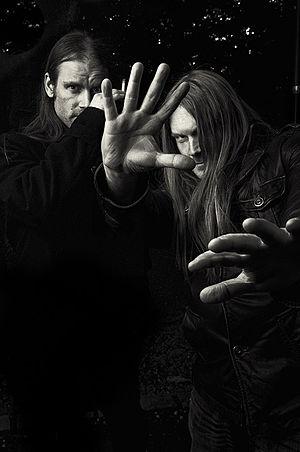
Le black metal est un sous-genre musical extrême du heavy metal, ayant émergé en Europe au milieu des années 1980, et développé dans les pays scandinaves, notamment en Norvège, au début des années 1990. Comme le thrash metal, le black metal s'inspire du punk hardcore et en particulier du Crust, de la Nouvelle vague de heavy metal britannique, ainsi que du shock rock, et se caractérise par un son agressif et chargé d'atmosphères sombres et, parfois, par des mises en scène sanglantes.